Burg AM transmitter

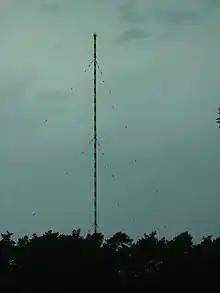
Burg transmitter 210 meter mast

The AM transmitter in Burg, near Magdeburg, Germany, is a huge facility for longwave and mediumwave broadcasting. Its most dominant constructions are a 324-metre guyed radio mast and two 210 metre guyed steel tube masts.